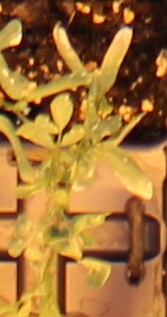
Label: Lentil